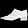
Label: Ankle boot